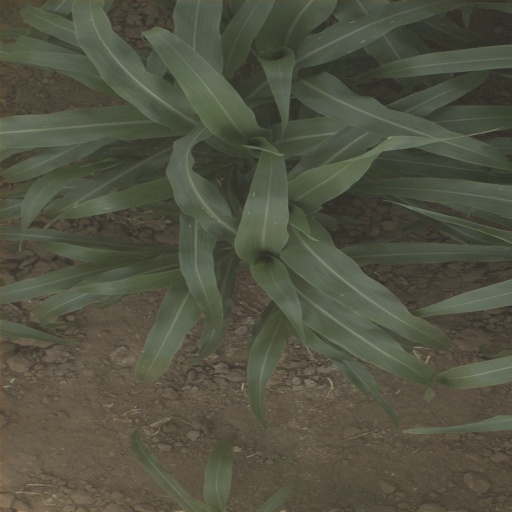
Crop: sorghum